Chevrolet Volt

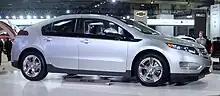
Final production vehicle, the 2011 Chevrolet Volt

General Motors held a ceremony at its Detroit Hamtramck Assembly Plant on November 30, 2010, to introduce the first Chevrolet Volt off the assembly line. The first Volt built for retail sale was earmarked for display at GM's Heritage Center museum in Sterling Heights, Michigan. The second unit was offered at a public auction, with an opening bid of and it was won by Rick Hendrick who paid . The proceeds went to fund mathematics and sciences education in Detroit through the Detroit Public Schools Foundation. Deliveries to retail customers in the United States began in mid December 2010. Volt deliveries began in Canada in September 2011. The first deliveries of the Chevrolet Volt in Europe took place in November 2011. The European version of the Volt, the Opel Ampera, was released to retail customers in Europe in February 2012. Deliveries of the right-hand drive Vauxhall Ampera in the UK began in May 2012. The Holden Volt was released in Australia in December 2012.